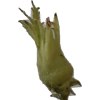
Label: peanut_shell_1x